Giorgio Jackson

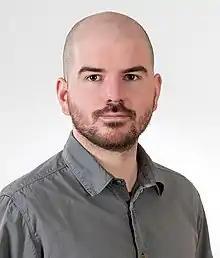
Giorgio Jackson in 2018

Kenneth Giorgio Jackson Drago (born 6 February 1987) is a Chilean politician and engineer who was Chile's Minister of Social Development from 6 September 2022 until 11 August 2023. He previously held the position of Ministry General Secretariat of the Presidency between March and September 2022. He is the founder and first congressman of the Democratic Revolution political party, achieving the highest personal vote in the 2017 elections to the lower chamber. He was one of the leaders of the student protests of 2011 and collaborated in the creation of the Chilean Broad Front and the presidential candidacy of Beatriz Sánchez.